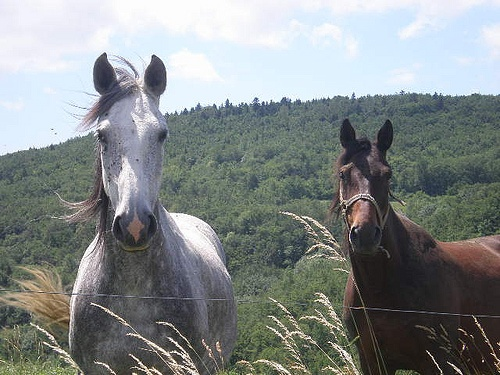
A couple of horses standing in a field.
Two horses outside looking at photographer taking picture.
A white and grey freckled horse next to a brown horse in a valley filled with trees and tall grass.
two horses standing next to one another outside.
two horses look at the camera behind a wire fence in front of a large green mountain